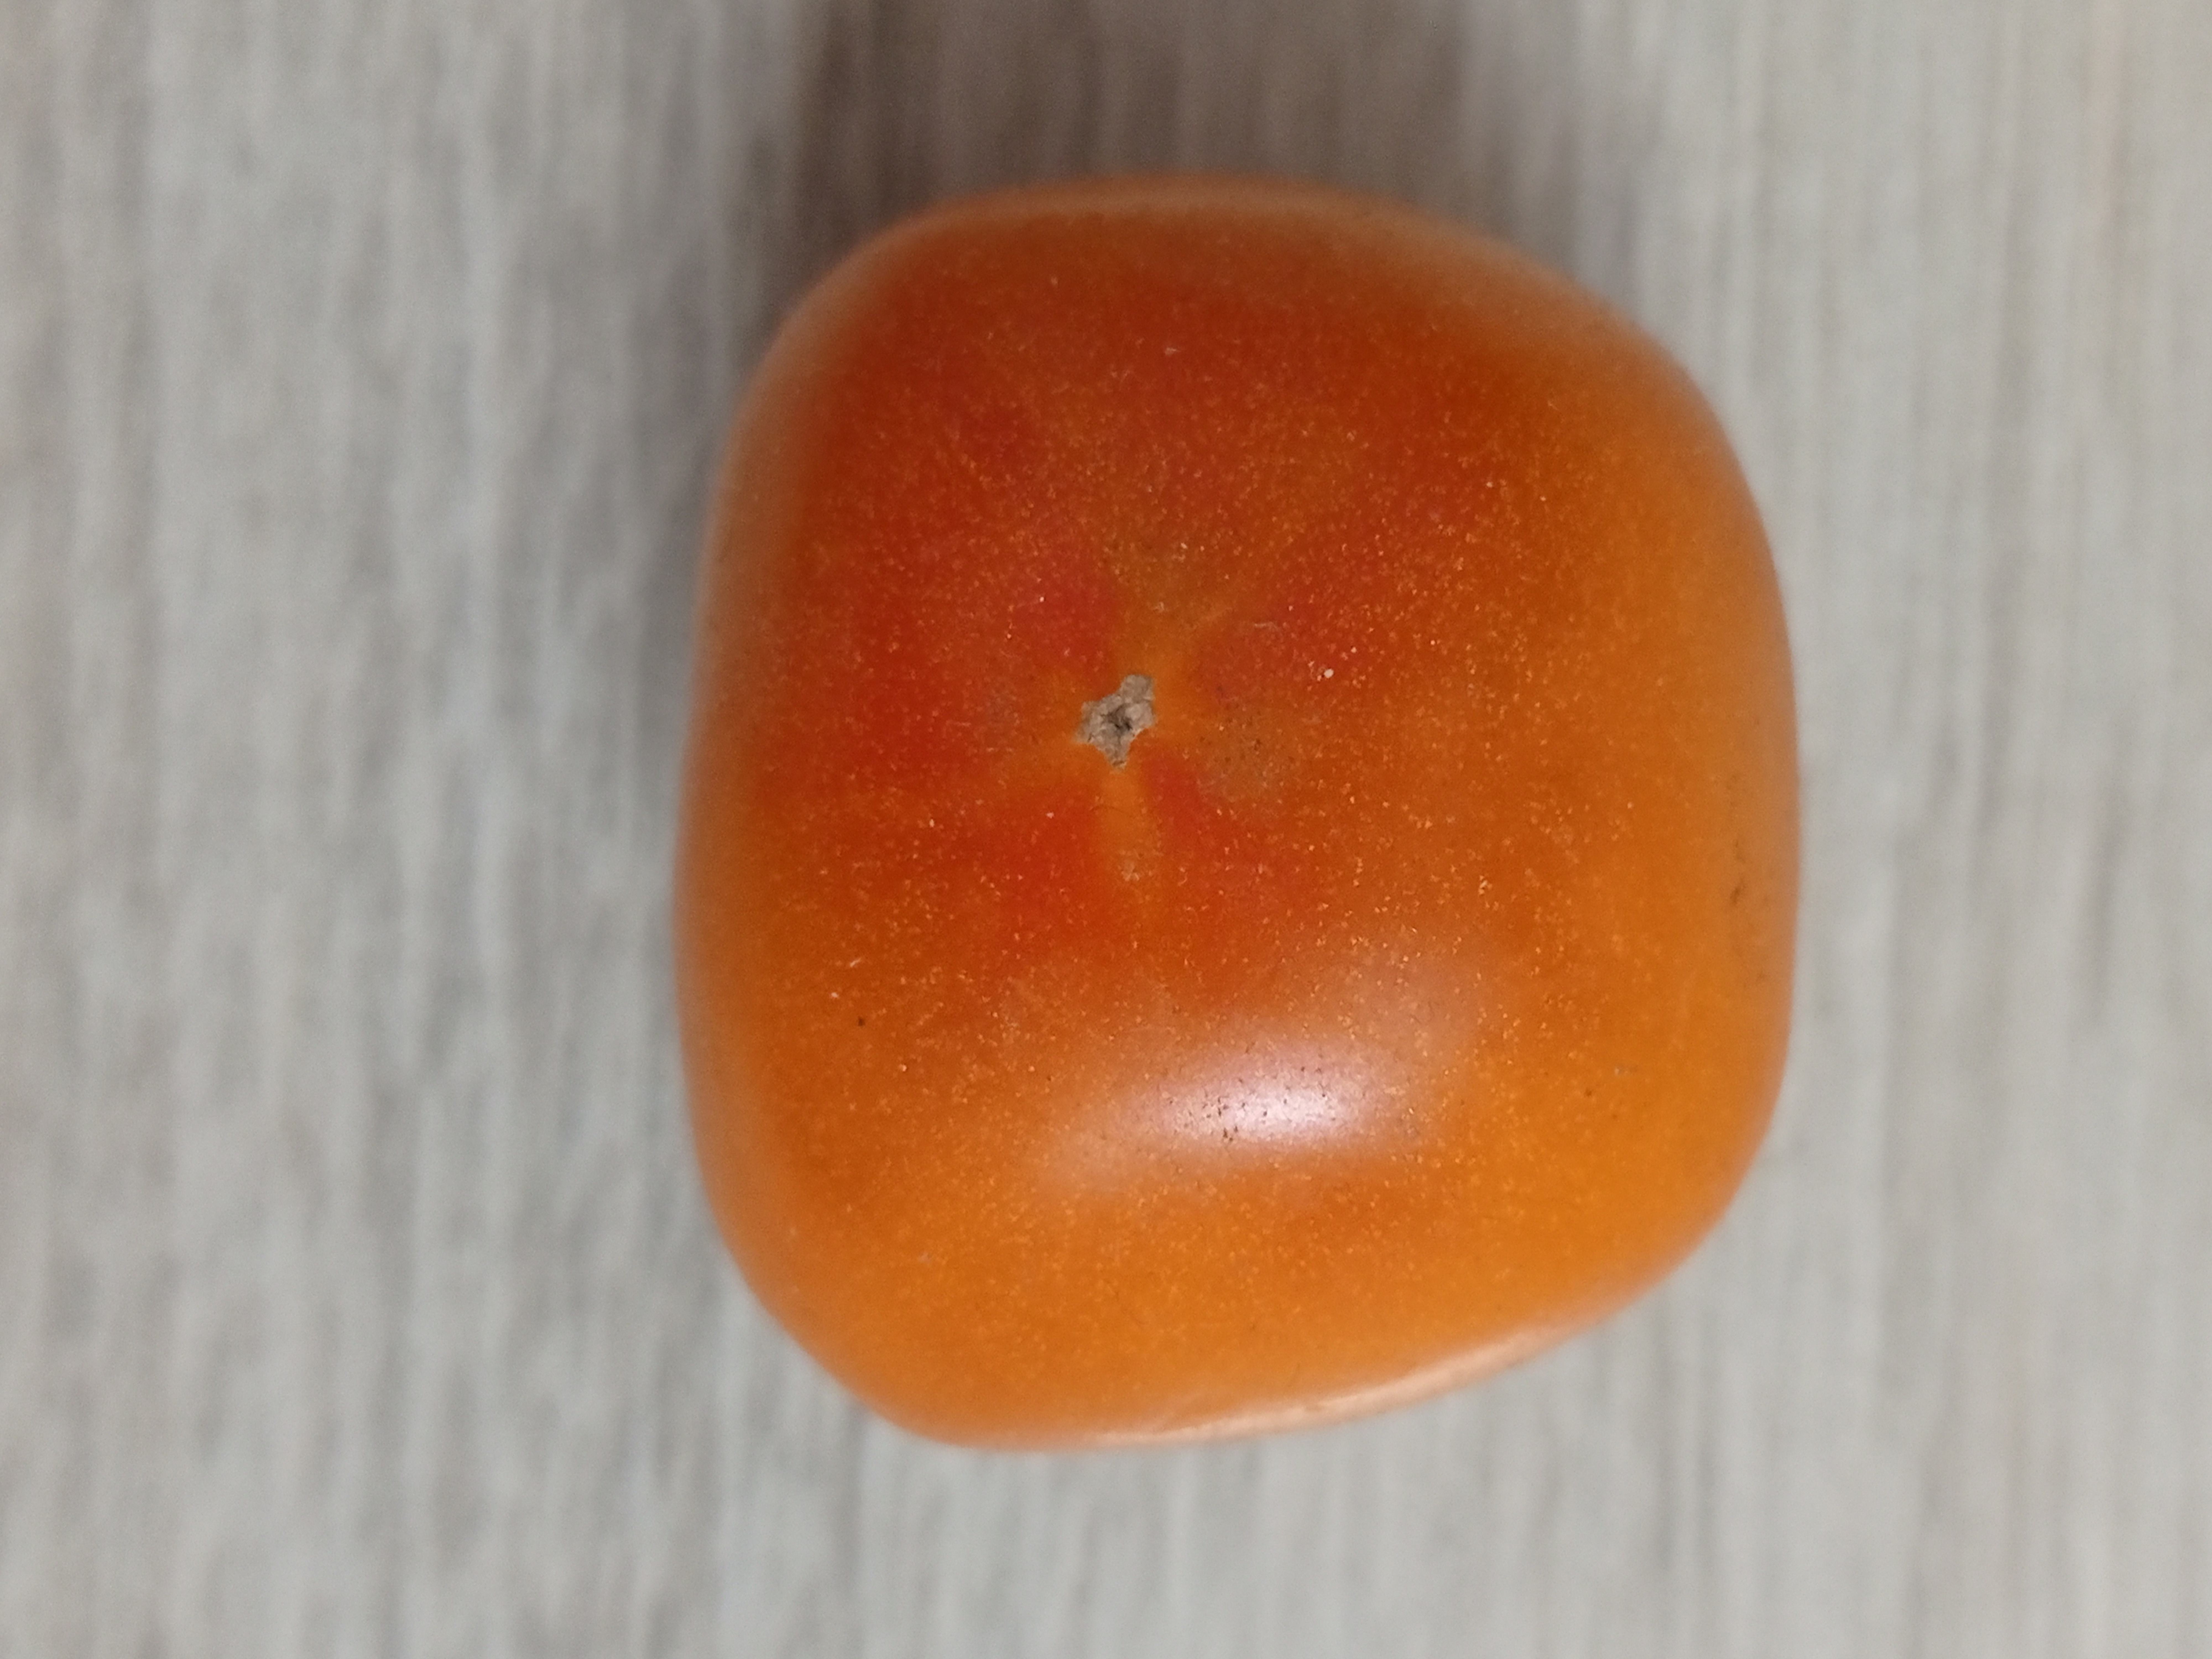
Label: Fresh